Netherlands in the Eurovision Song Contest 2018

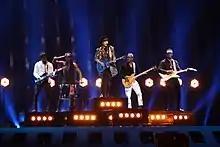
Waylon during a rehearsal before the second semi-final

According to Eurovision rules, all nations with the exceptions of the host country and the "Big Five" (France, Germany, Italy, Spain and the United Kingdom) are required to qualify from one of two semi-finals in order to compete for the final; the top ten countries from each semi-final progress to the final. The European Broadcasting Union (EBU) split up the competing countries into six different pots based on voting patterns from previous contests, with countries with favourable voting histories put into the same pot. On 29 January 2018, a special allocation draw was held which placed each country into one of the two semi-finals, as well as which half of the show they would perform in. The Netherlands was placed into the second semi-final, to be held on 10 May 2018, and was scheduled to perform in the first half of the show.